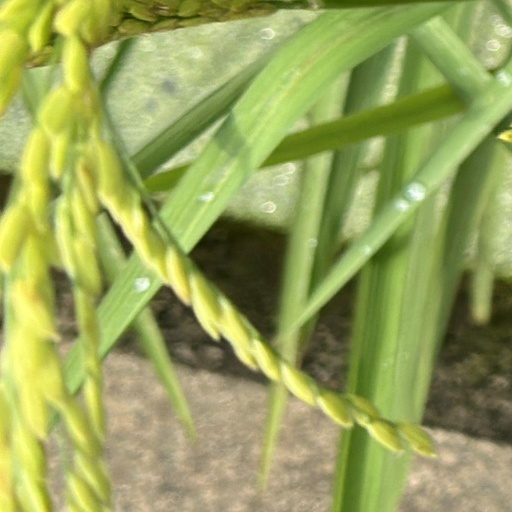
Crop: rice